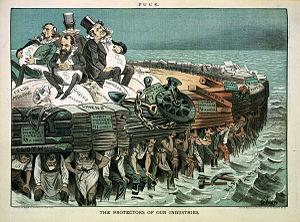
Barons voleurs est un terme péjoratif, qu'on trouve dans la critique sociale et la littérature économique pour caractériser certains hommes d'affaires riches et puissants des États-Unis au XIXᵉ siècle. Dans l'histoire des États-Unis d'Amérique, l'âge doré voit l'éclosion de ces capitaines d'industrie qui façonnent le rêve américain mais sont aussi accusés, à cette période de capitalisme sauvage, d'exploiter et éventuellement réprimer la main-d'œuvre, ainsi que de pratiquer la corruption.